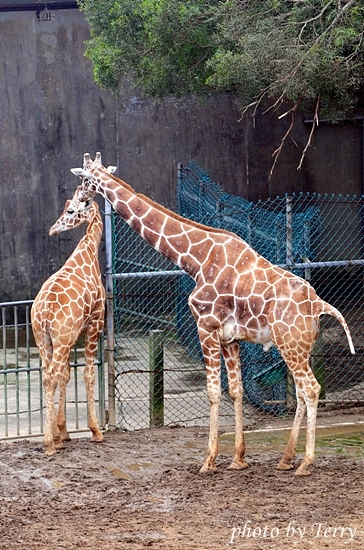
Label: not_food